Sadozai Sultanate of Herat

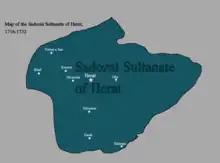
Map of the Sadozai Sultanate of Herat

The Sadozai Sultanate of Herat was a state in Herat, established in 1716 when Abdali Afghans, led by their chiefs Asad Allāh Khan and Zaman Khan, expelled Safavid forces from the region. They were conquered in 1732 by the Afsharids.